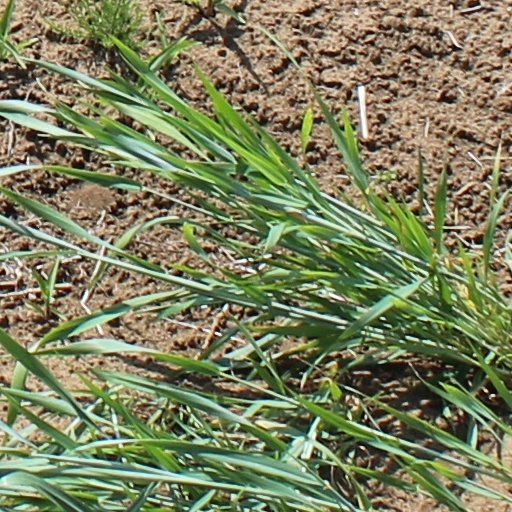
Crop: wheat